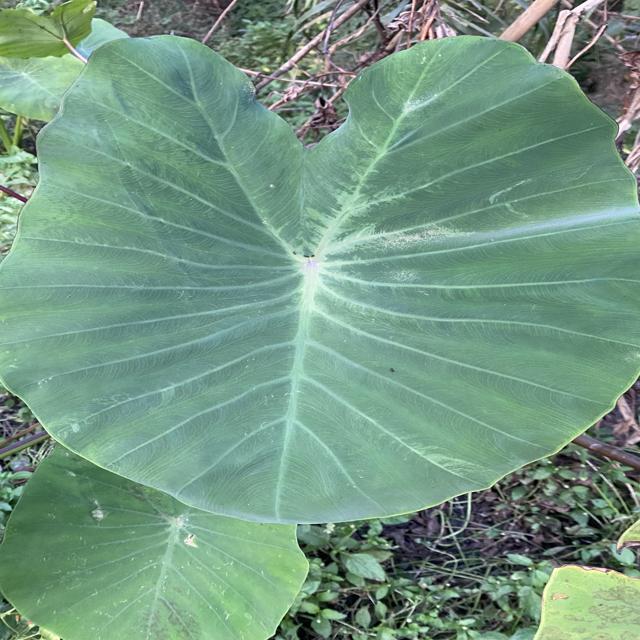
Label: Healthy